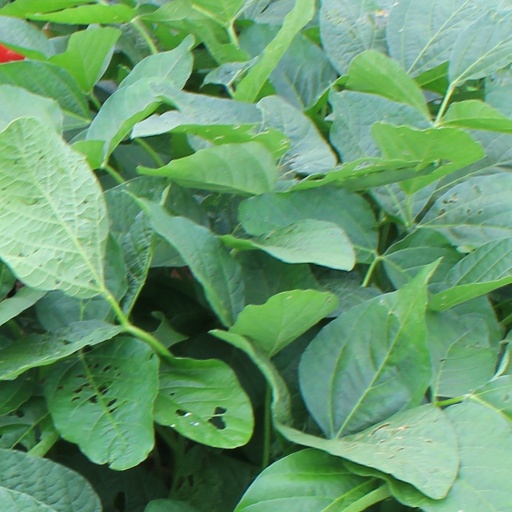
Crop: soybean